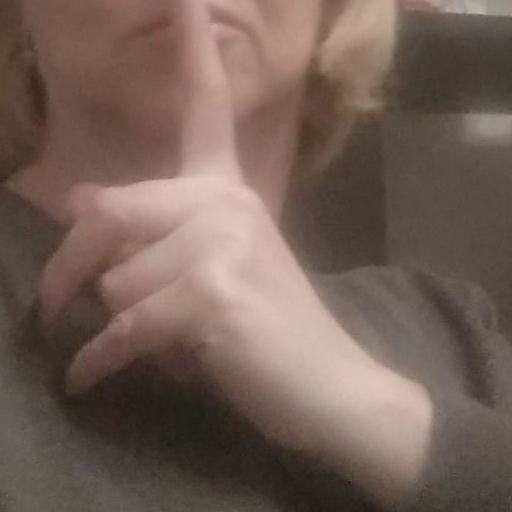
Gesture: mute